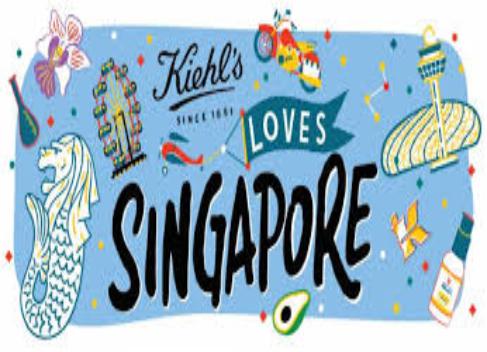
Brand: Kiehl's
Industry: Necessities